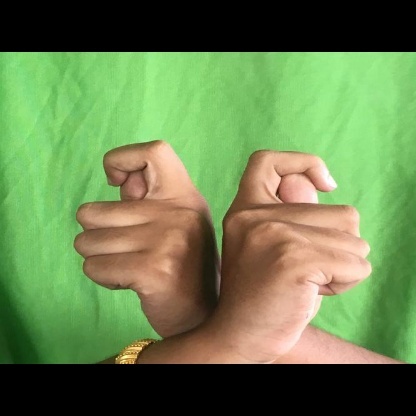
Mudra: Berunda